Cervical drug delivery

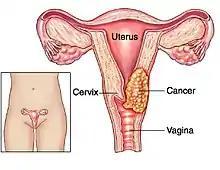
Illustrated diagram of large cervical cancer tumor

The most common application of cervical drug delivery is for treatment of cervical cancer. Due to the direct route provided through the use of cervical drug delivery mechanisms, it proves to be the most effective route with the lowest number of side effects. The localized treatment has been suggested as ideal as cancer is treated with highly toxic compounds, such as chemotherapeutics. The more contained the exposure to these compounds can be, the less negative impacts the patient will endure. Treatment can be delivered in the form of nanoparticles, vaginal gels, or films and reach the cervix quickly for ideal response. Vaginal gels are easily administered into the vaginal canal to reach the cervix due to low viscosity at room temperature. When inserted into the body which has a higher temperature, the gels become more viscous, allowing them to reside longer at the cervix and have more sustained release. Vaginal films are very thin films inserted into the vagina to release a compound. They can be maintained for six hours in cervical mucus, meaning they hold potential to treat cervical cancer caused by Human Papilloma Virus. Nanoparticle systems take advantage of the size of nanoparticles to encapsulate the drugs and pass through the mucus barrier.